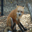
Label: fox